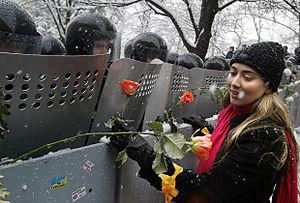
Cet article recense les élections ayant eu lieu durant l'année 2004. Il inclut les élections législatives et présidentielles nationales dans les États souverains, ainsi que les référendums au niveau national.